De laude Cestrie

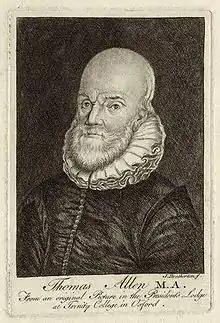
Thomas Allen, who presented the manuscript to the Bodleian in 1601

The manuscript is a book, in its original binding, of 198 parchment leaves which are 150 mm by 110 mm, with 23–26 lines per page. One or more leaves are missing from the end. It has been dated at around 1194–97, around 1195 or 1195–1200. Robert W. Barrett, Jr, describes it as "the oldest extant piece of Cheshire writing." The manuscript is in prose form, and is a little over 82,000 words long. The opening has a decorated initial in red and blue. There are marginal annotations, which might be by Lucian or another monk at St Werburgh's. These refer to events in 1199–1200.